2000 Fiesta Bowl

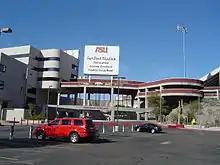
Sun Devil Stadium in Tempe, Arizona, hosted the Fiesta Bowl.

The 2000 Tostitos Fiesta Bowl, played on January 2, 2000, was the 29th edition of the Fiesta Bowl. The game was played at Sun Devil Stadium in Tempe, Arizona between the Tennessee Volunteers (ranked #5 in the BCS) and the Nebraska Cornhuskers (ranked #3 in the BCS). The matchup featured the two most current National Championship teams: Nebraska in 1997, and Tennessee in 1998. The teams first met two years earlier for the 1998 Orange Bowl.